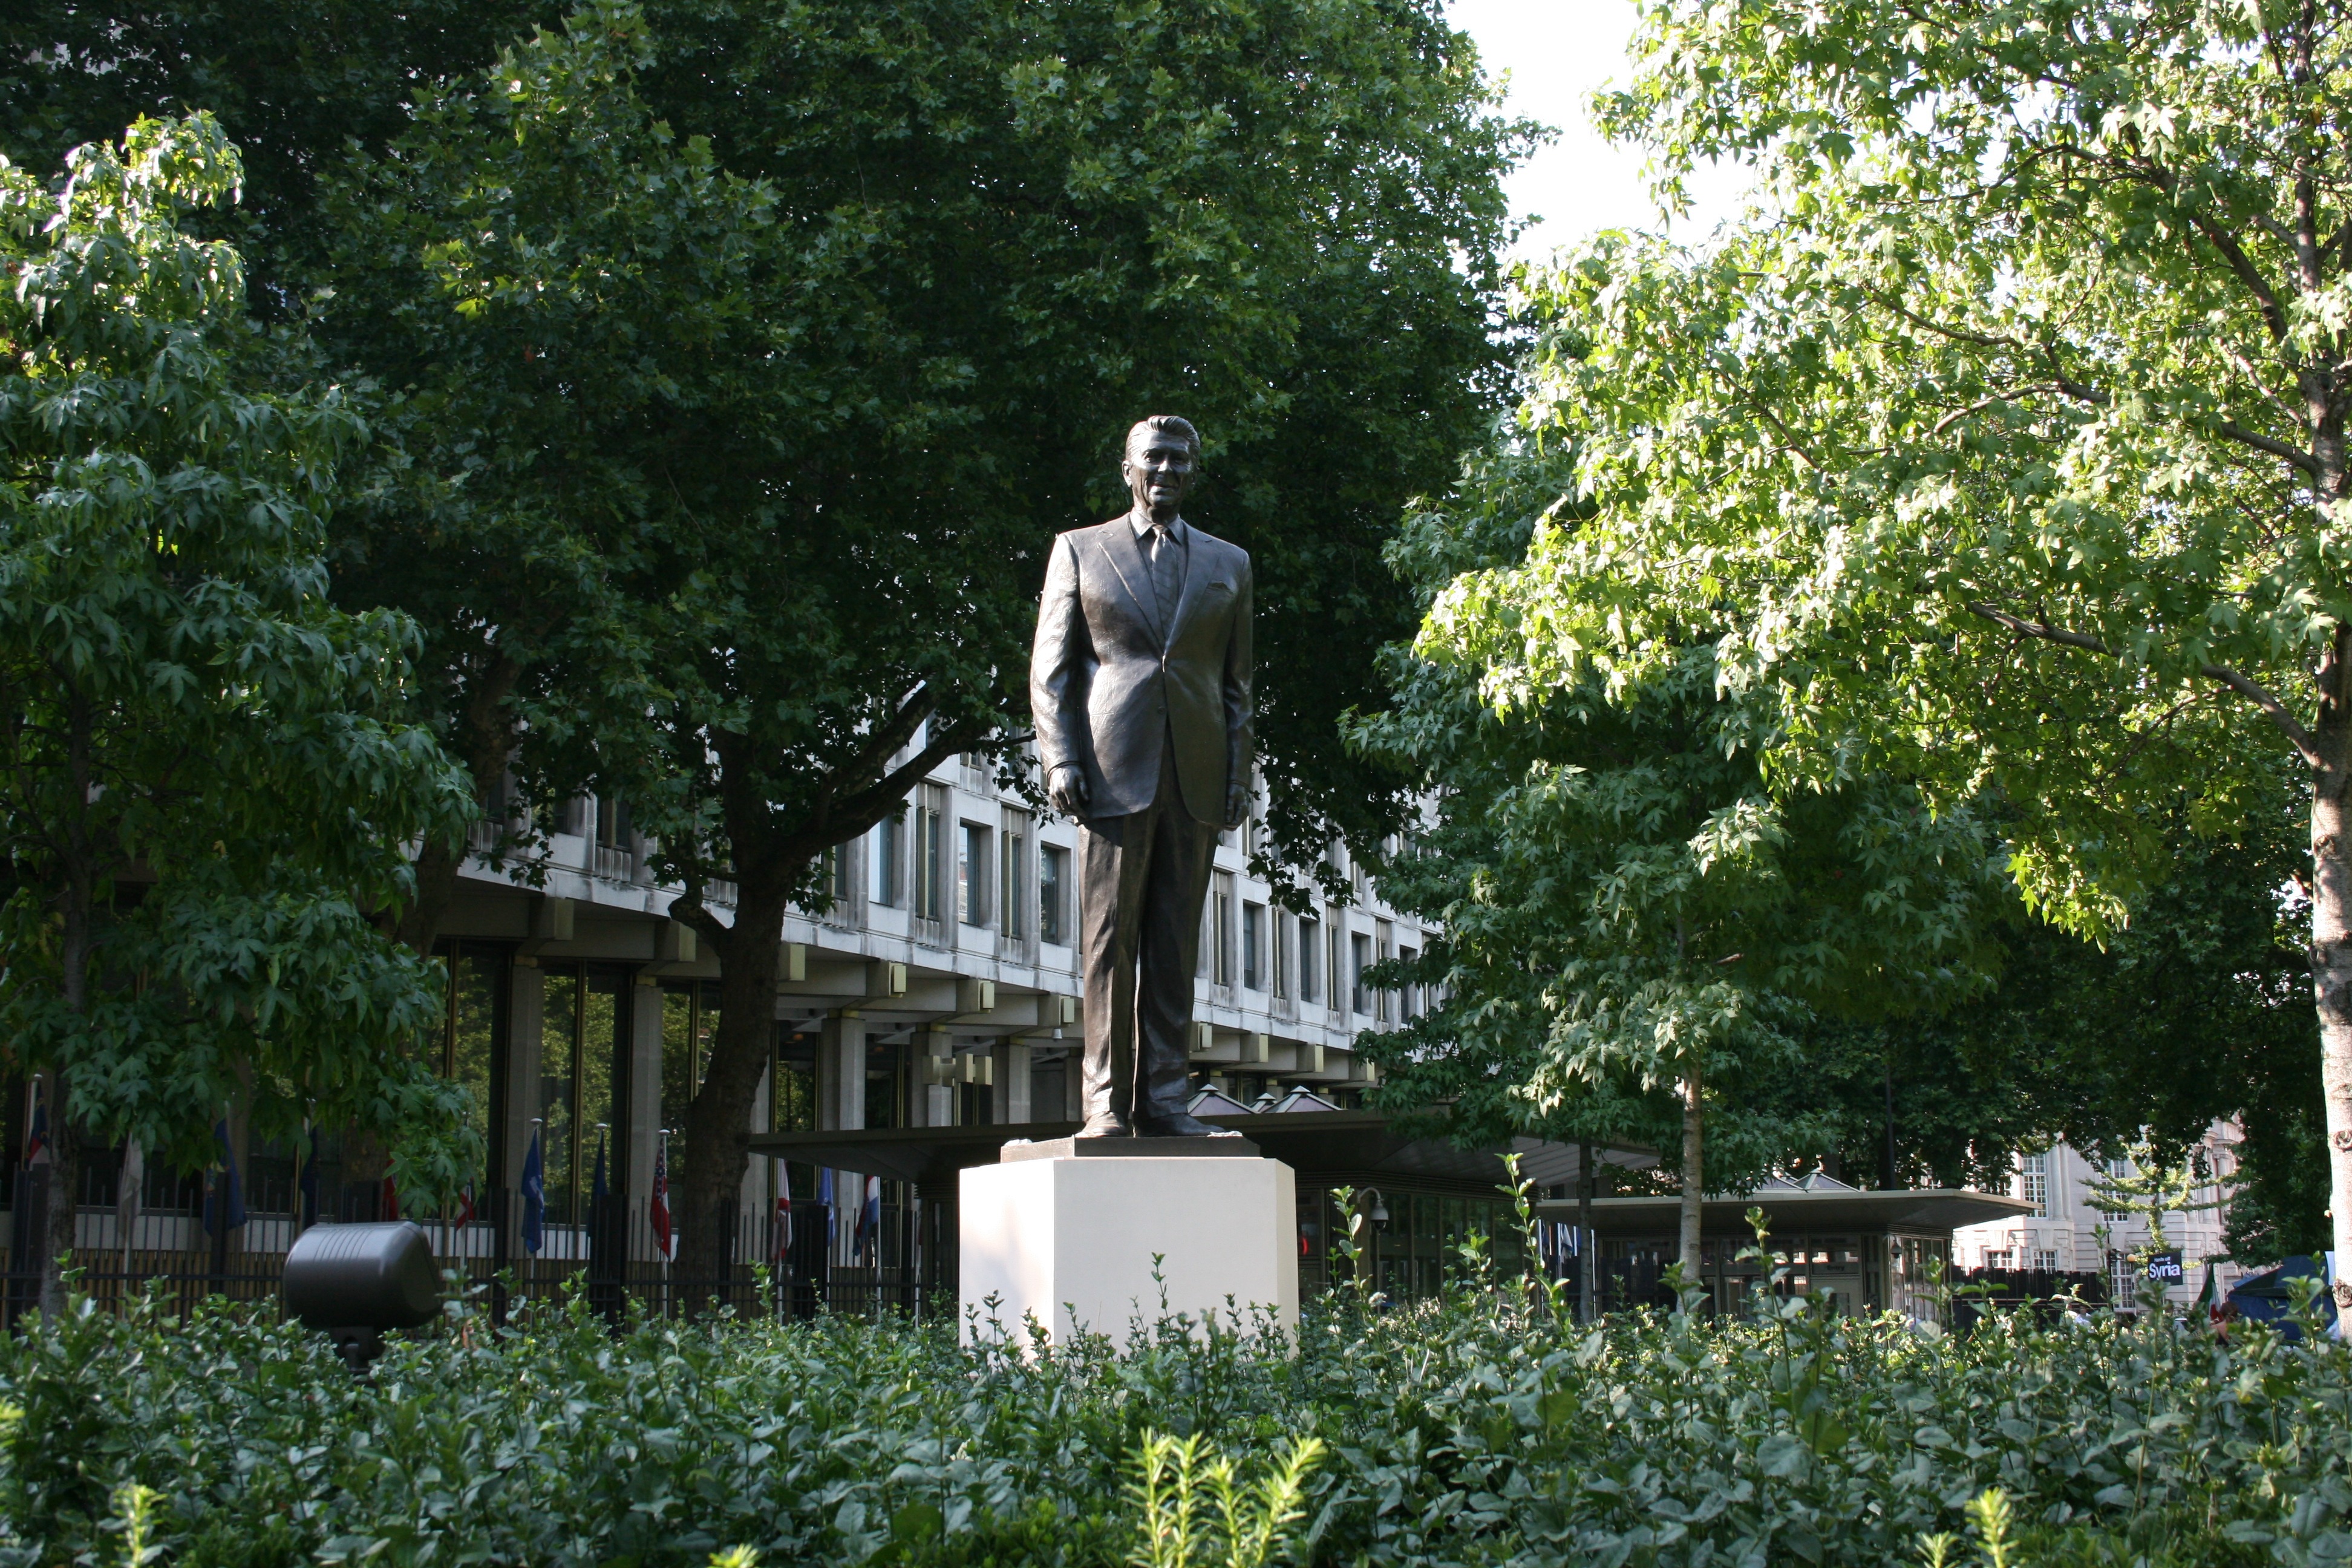
monument, statue, park, garden, london, memorial, estate, ronald reagan, grosvenor square